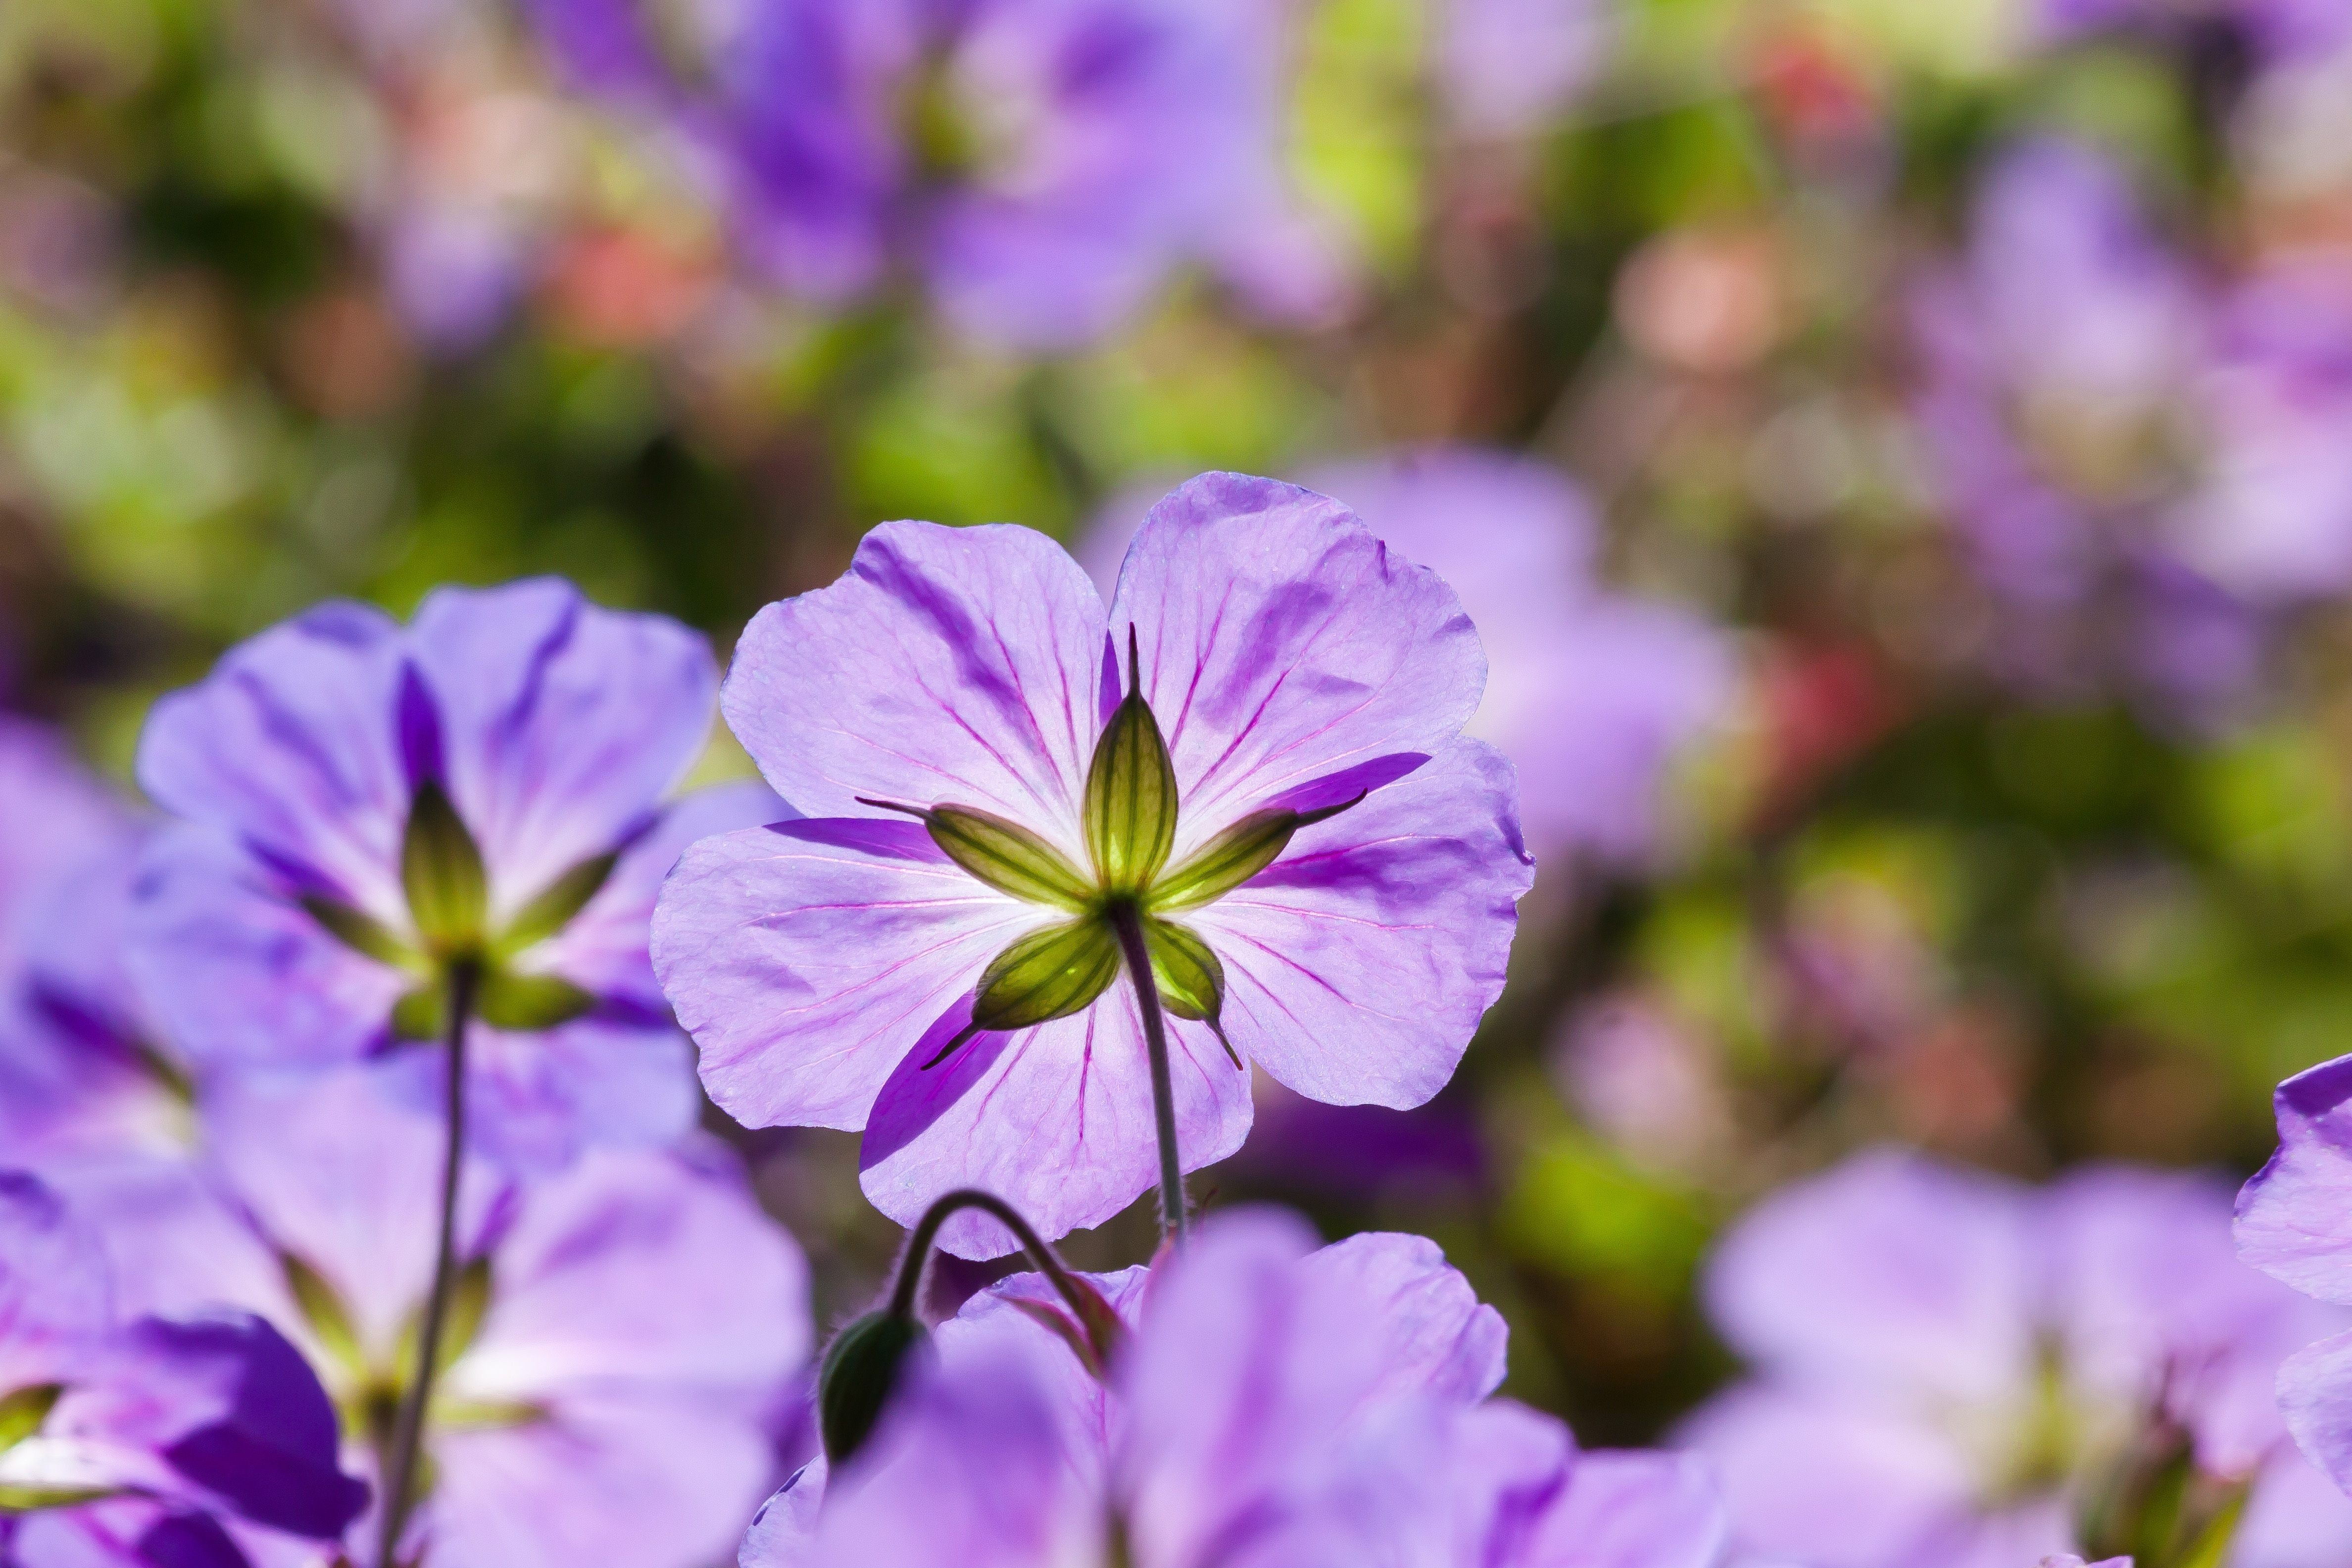
nature, blossom, plant, flower, petal, flora, wildflower, flowers, violet, tender, back light, macro photography, flowering plant, annual plant, land plant, violet family, folder snowdrops, galanthus plicatus